History of the Houston Rockets

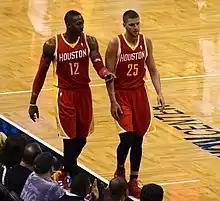
Dwight Howard and Chandler Parsons during a 2014 game.

Eager to add another franchise player to their team, the Rockets heavily pursued free agent center Dwight Howard in the 2013 offseason. On July 5, 2013, Howard announced via his Twitter account that he intended to sign with the Houston Rockets after the July moratorium period ended. The NBA fined the Rockets $150,000 for talking about Howard during this moratorium period. Dwight Howard officially signed with the Rockets on July 13, 2013. Led by the new inside-out combination of Howard and James Harden, and with a strong supporting cast including Chandler Parsons, Jeremy Lin, and Ömer Aşık, the Rockets were expected to jump into title contention in the upcoming season. However, in the post-season, the Rockets were defeated in the first round by the Portland Trail Blazers, losing the series 4–2.